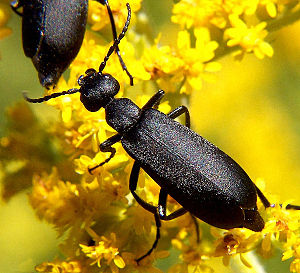
Oliebiller
Epicauta pennsylvanica
Epicauta pennsylvanica
Oliebiller er en familie af biller der tilhører underfamilien Polyphaga. I Europa findes omkring 210 arter af familien.